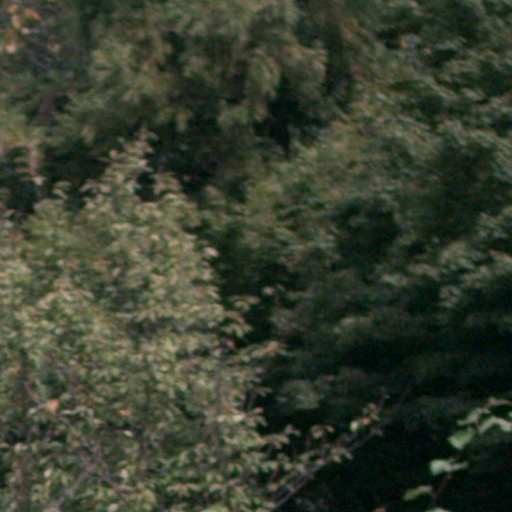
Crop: cassava